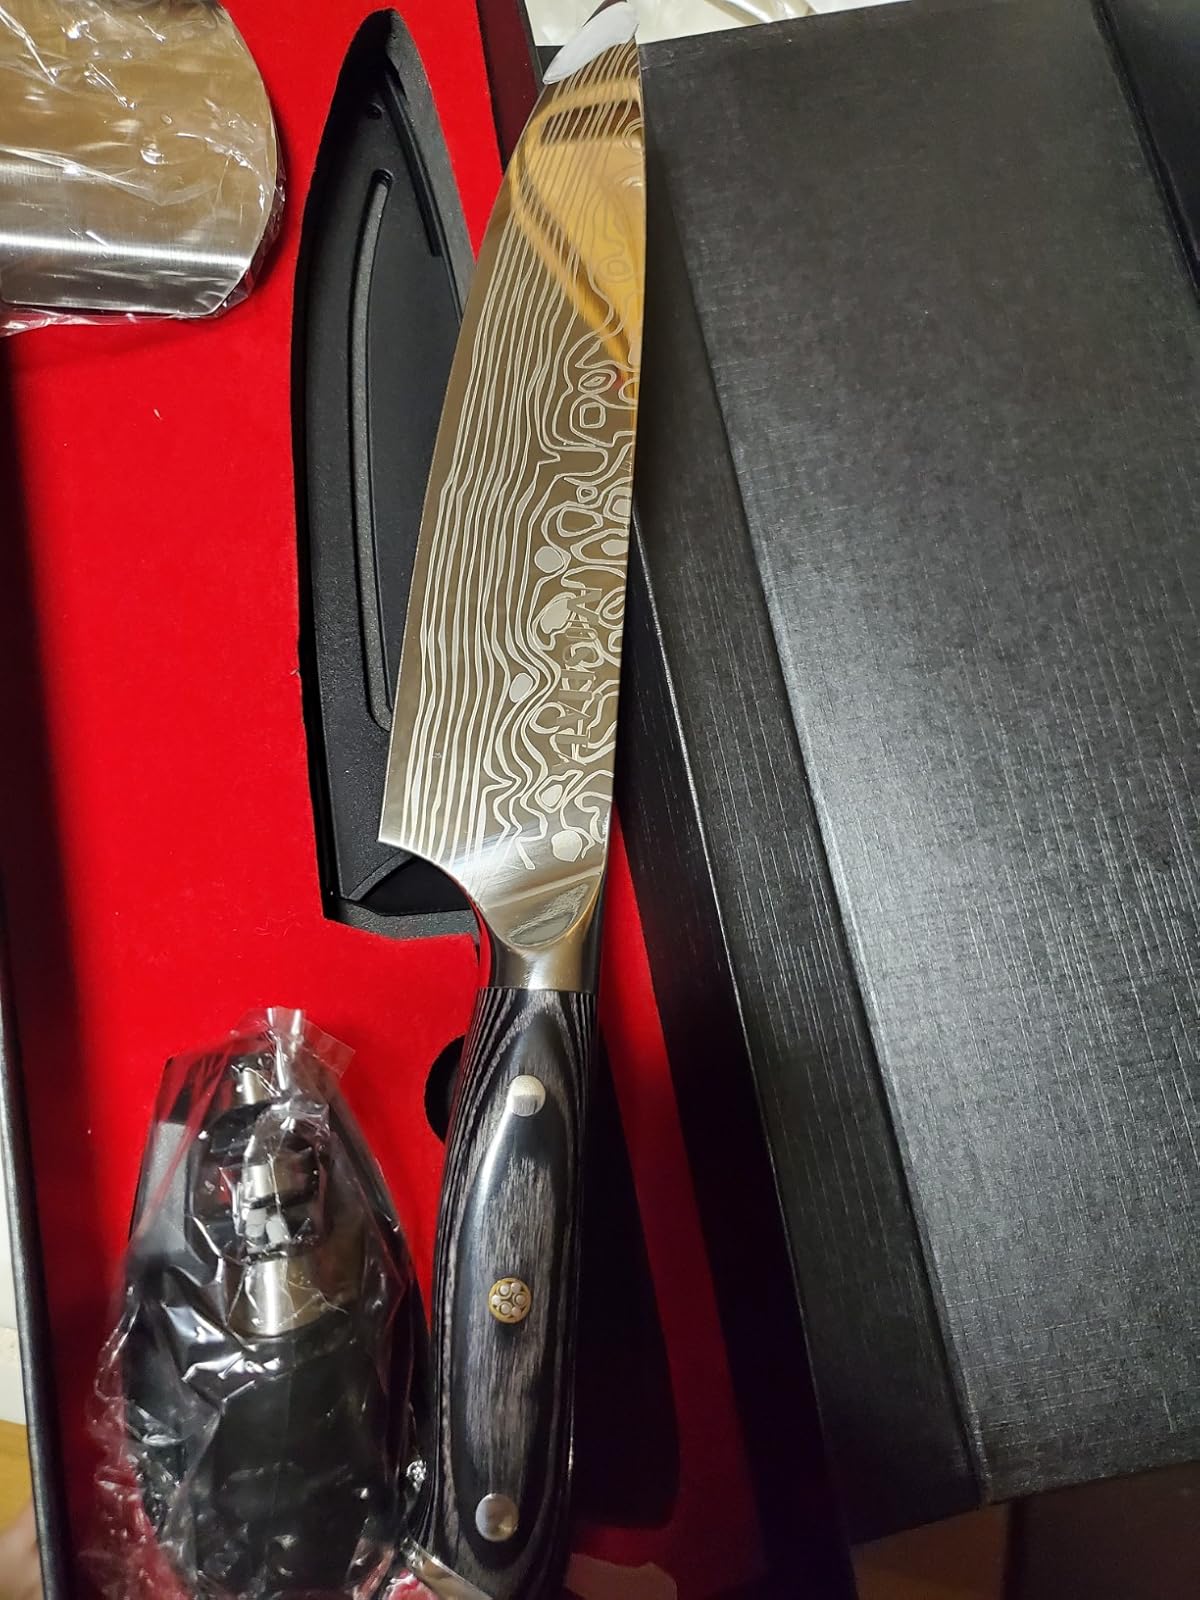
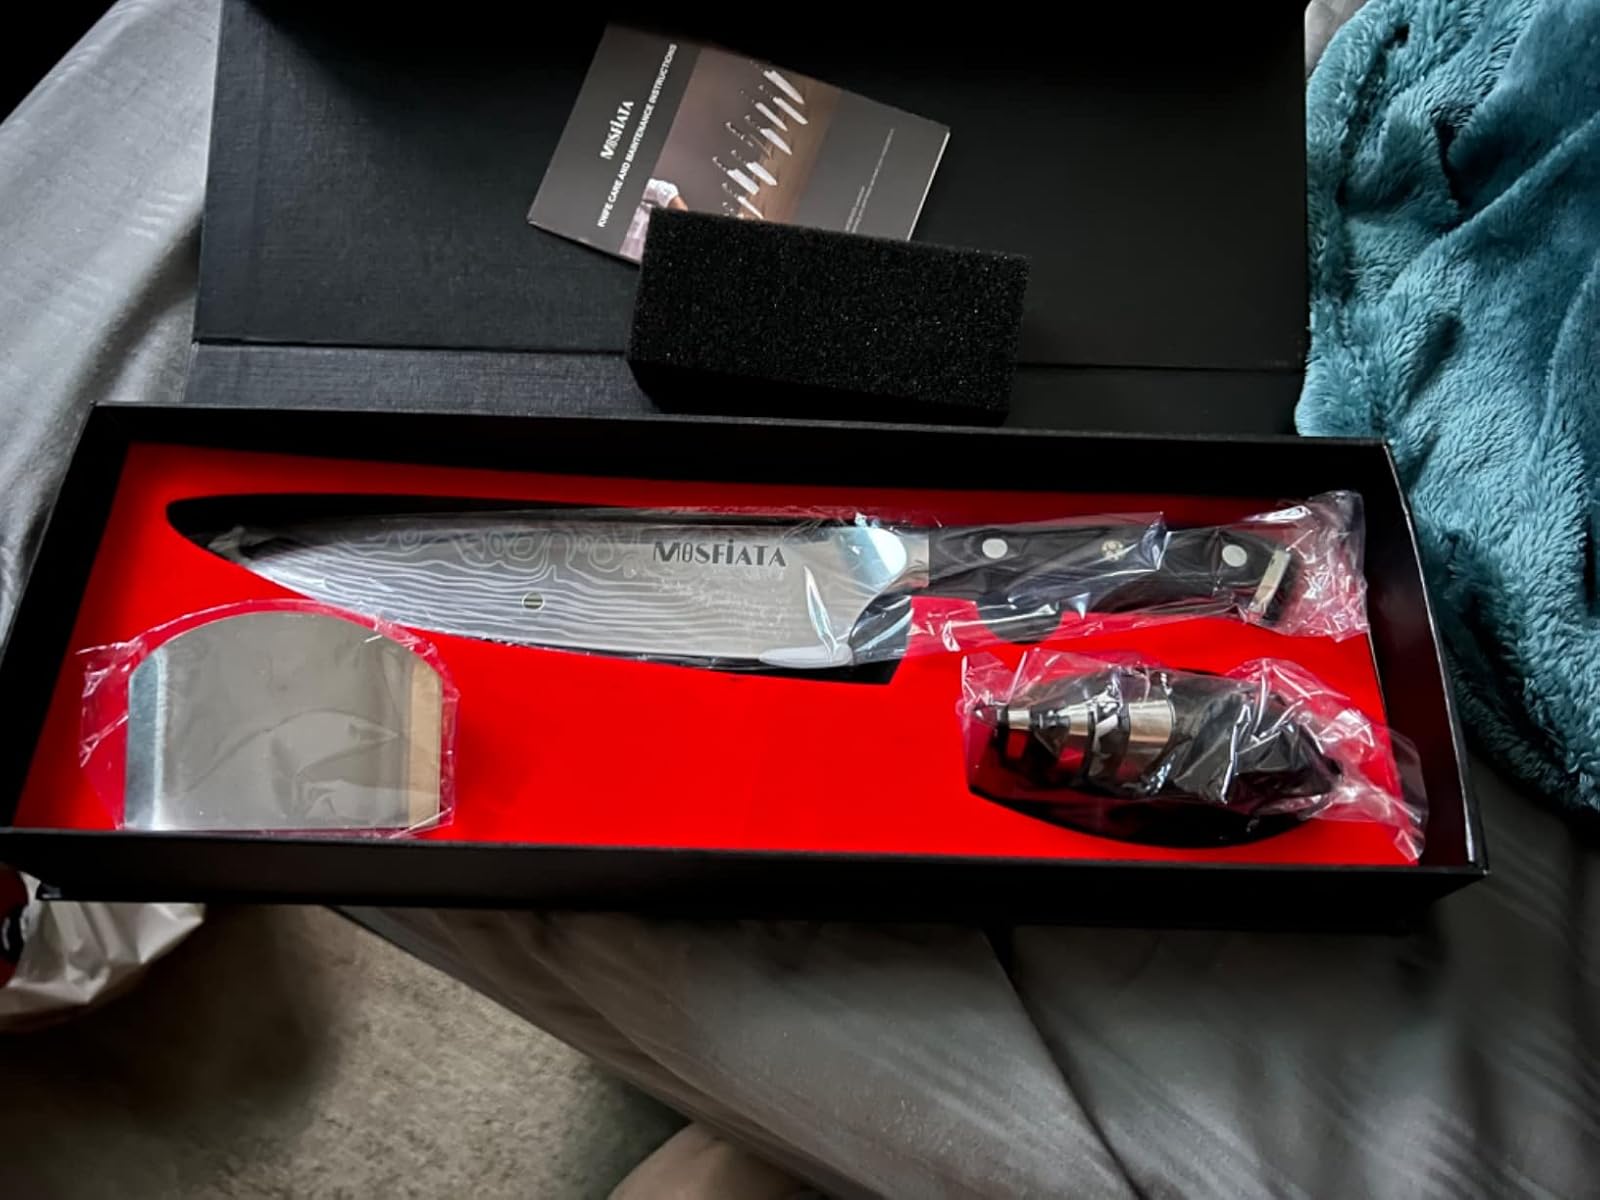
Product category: items_knife
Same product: yes